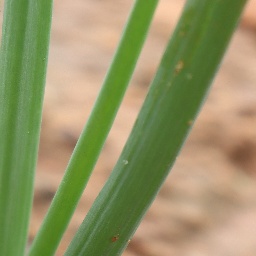
Label: healthy